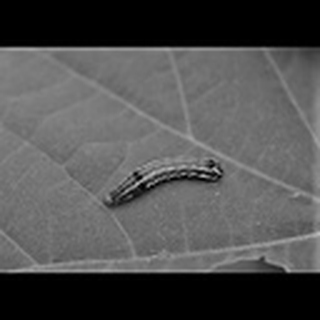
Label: cotton_army_worm